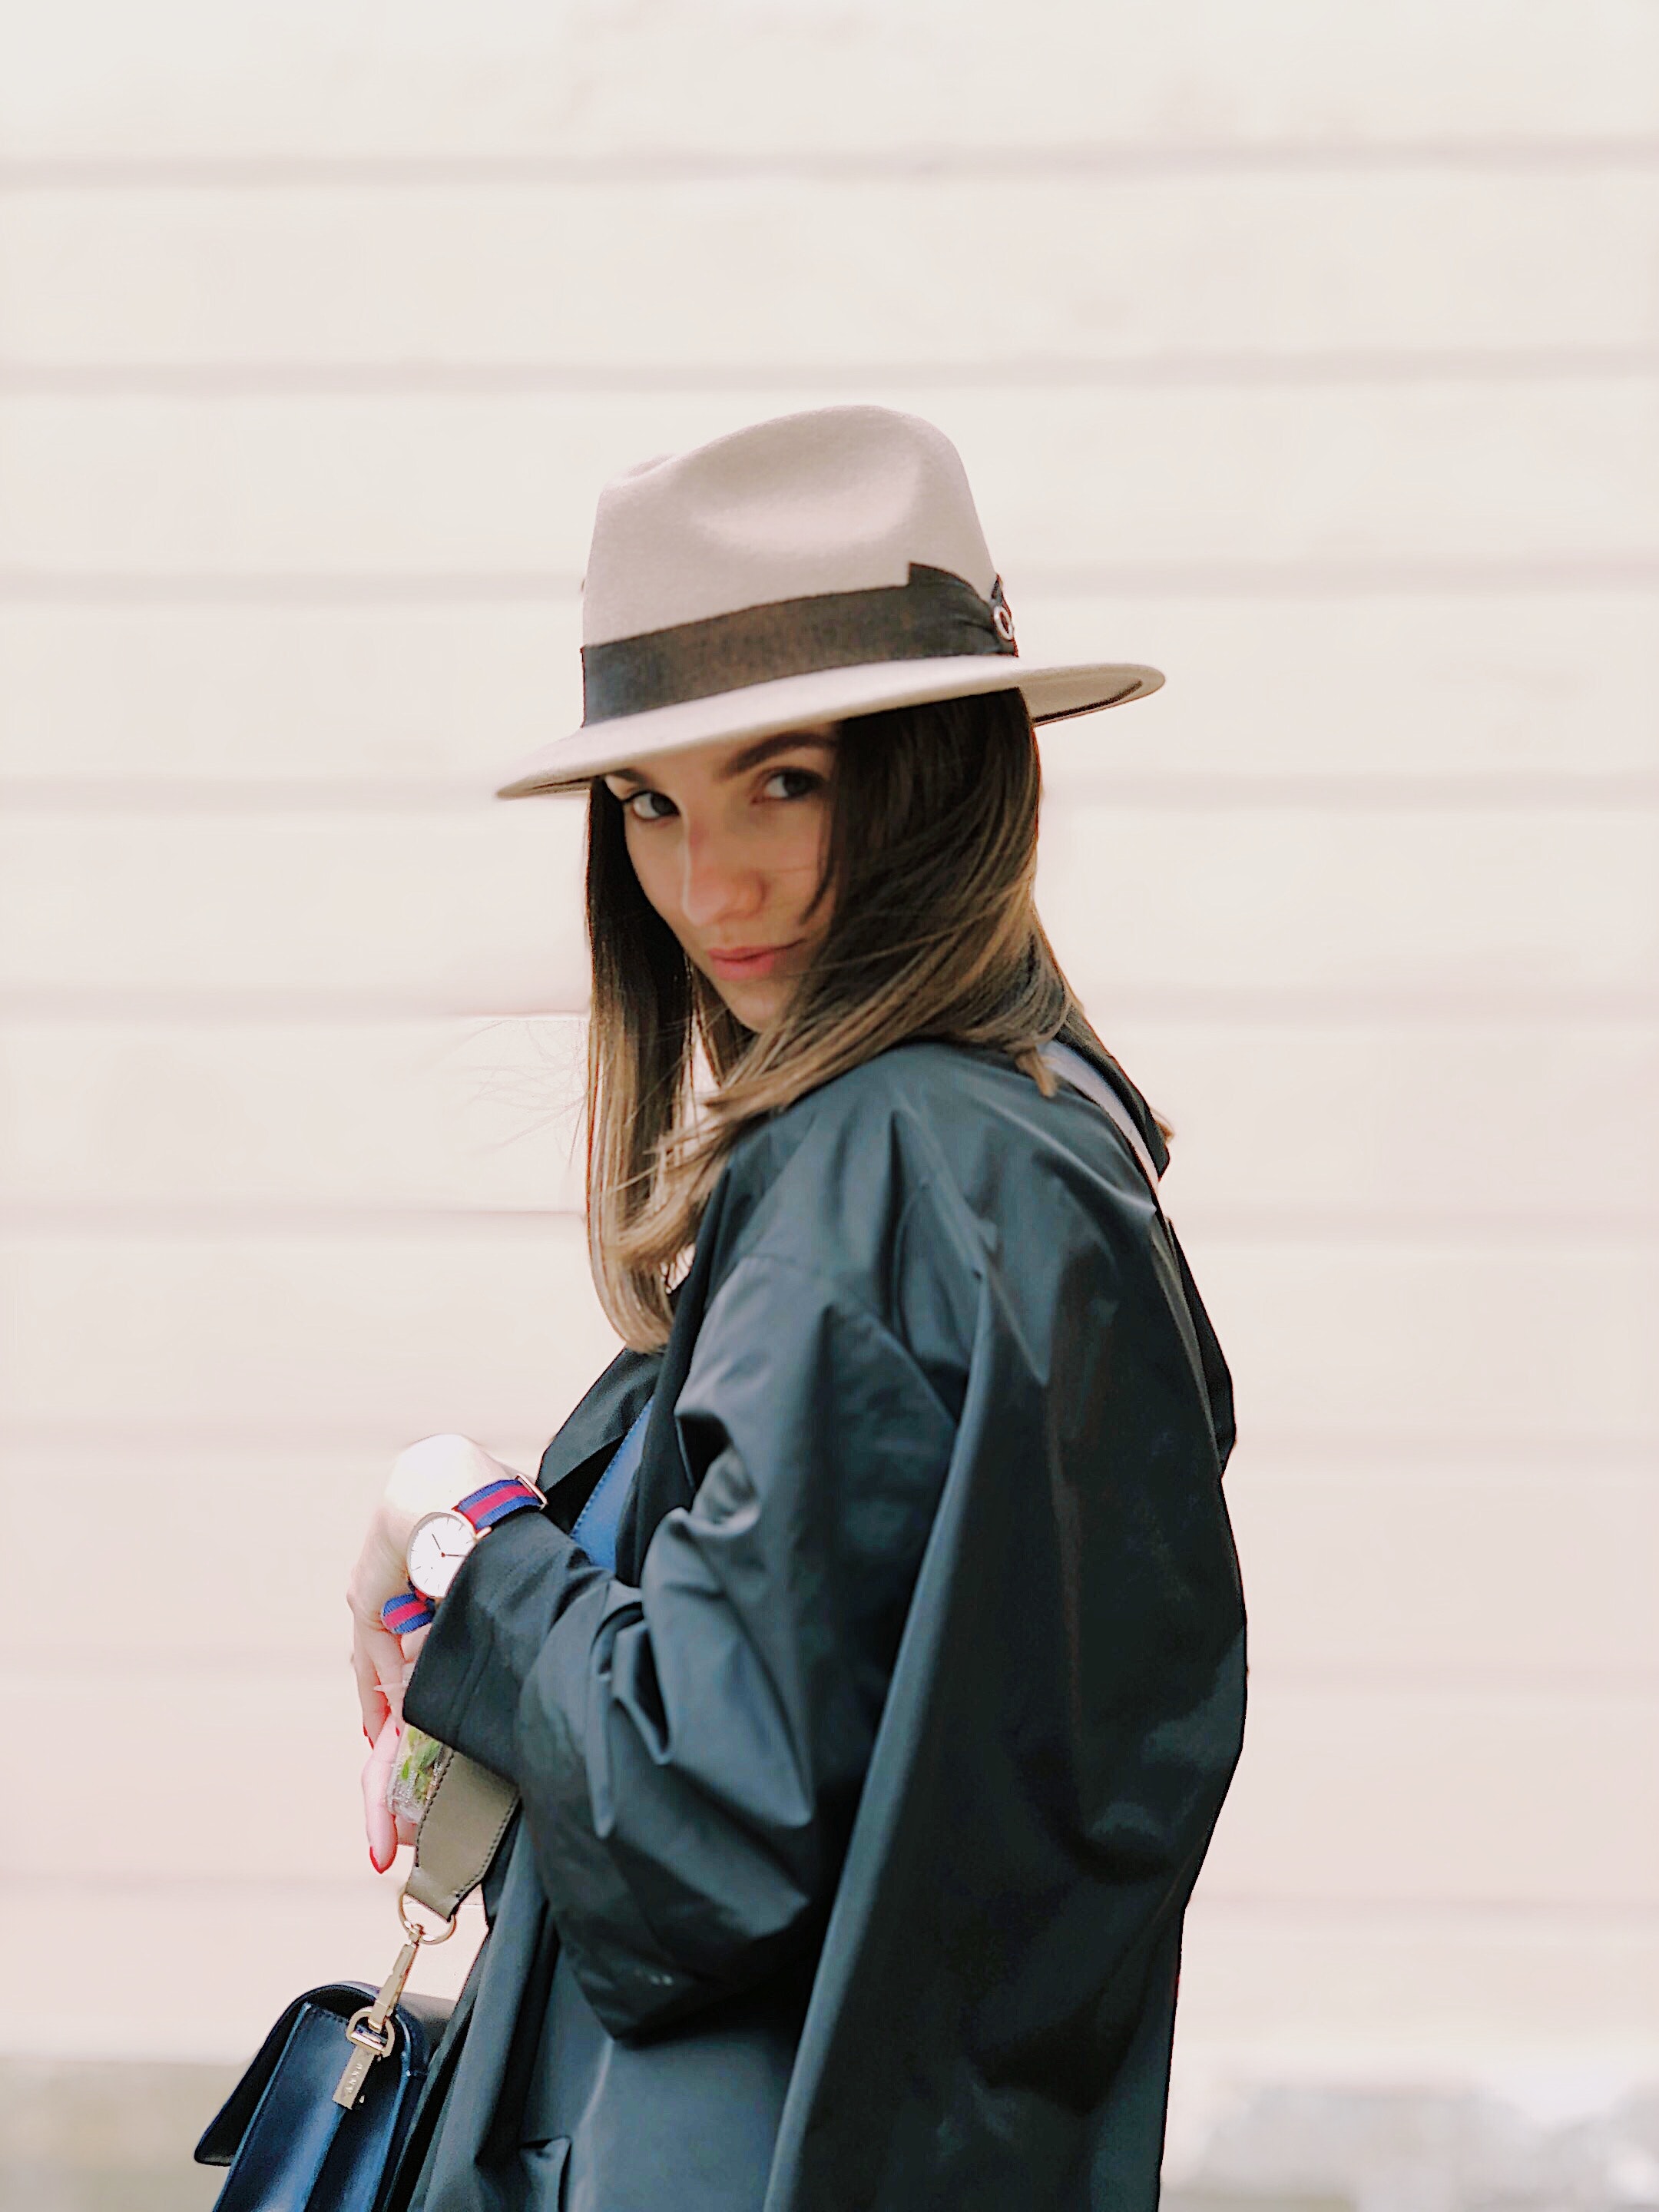
clothing, street fashion, hat, fedora, fashion, trench coat, coat, sun hat, headgear, outerwear, fashion accessory, jacket, costume, sleeve, style